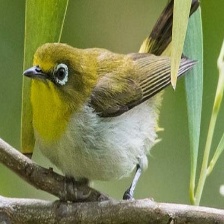
Species: MALAGASY WHITE EYE
Scientific name: ZOSTEROPS MADERASPATANUS